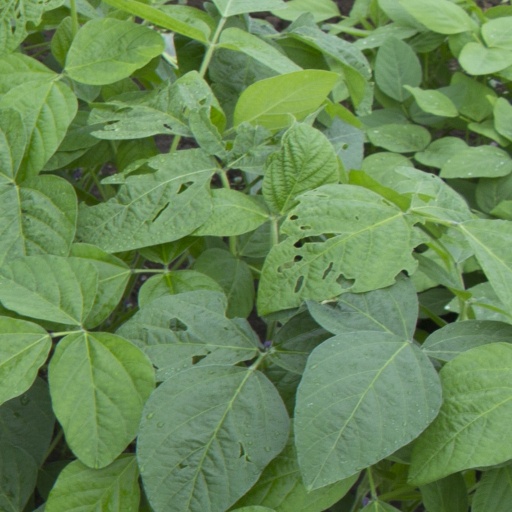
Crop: soybean